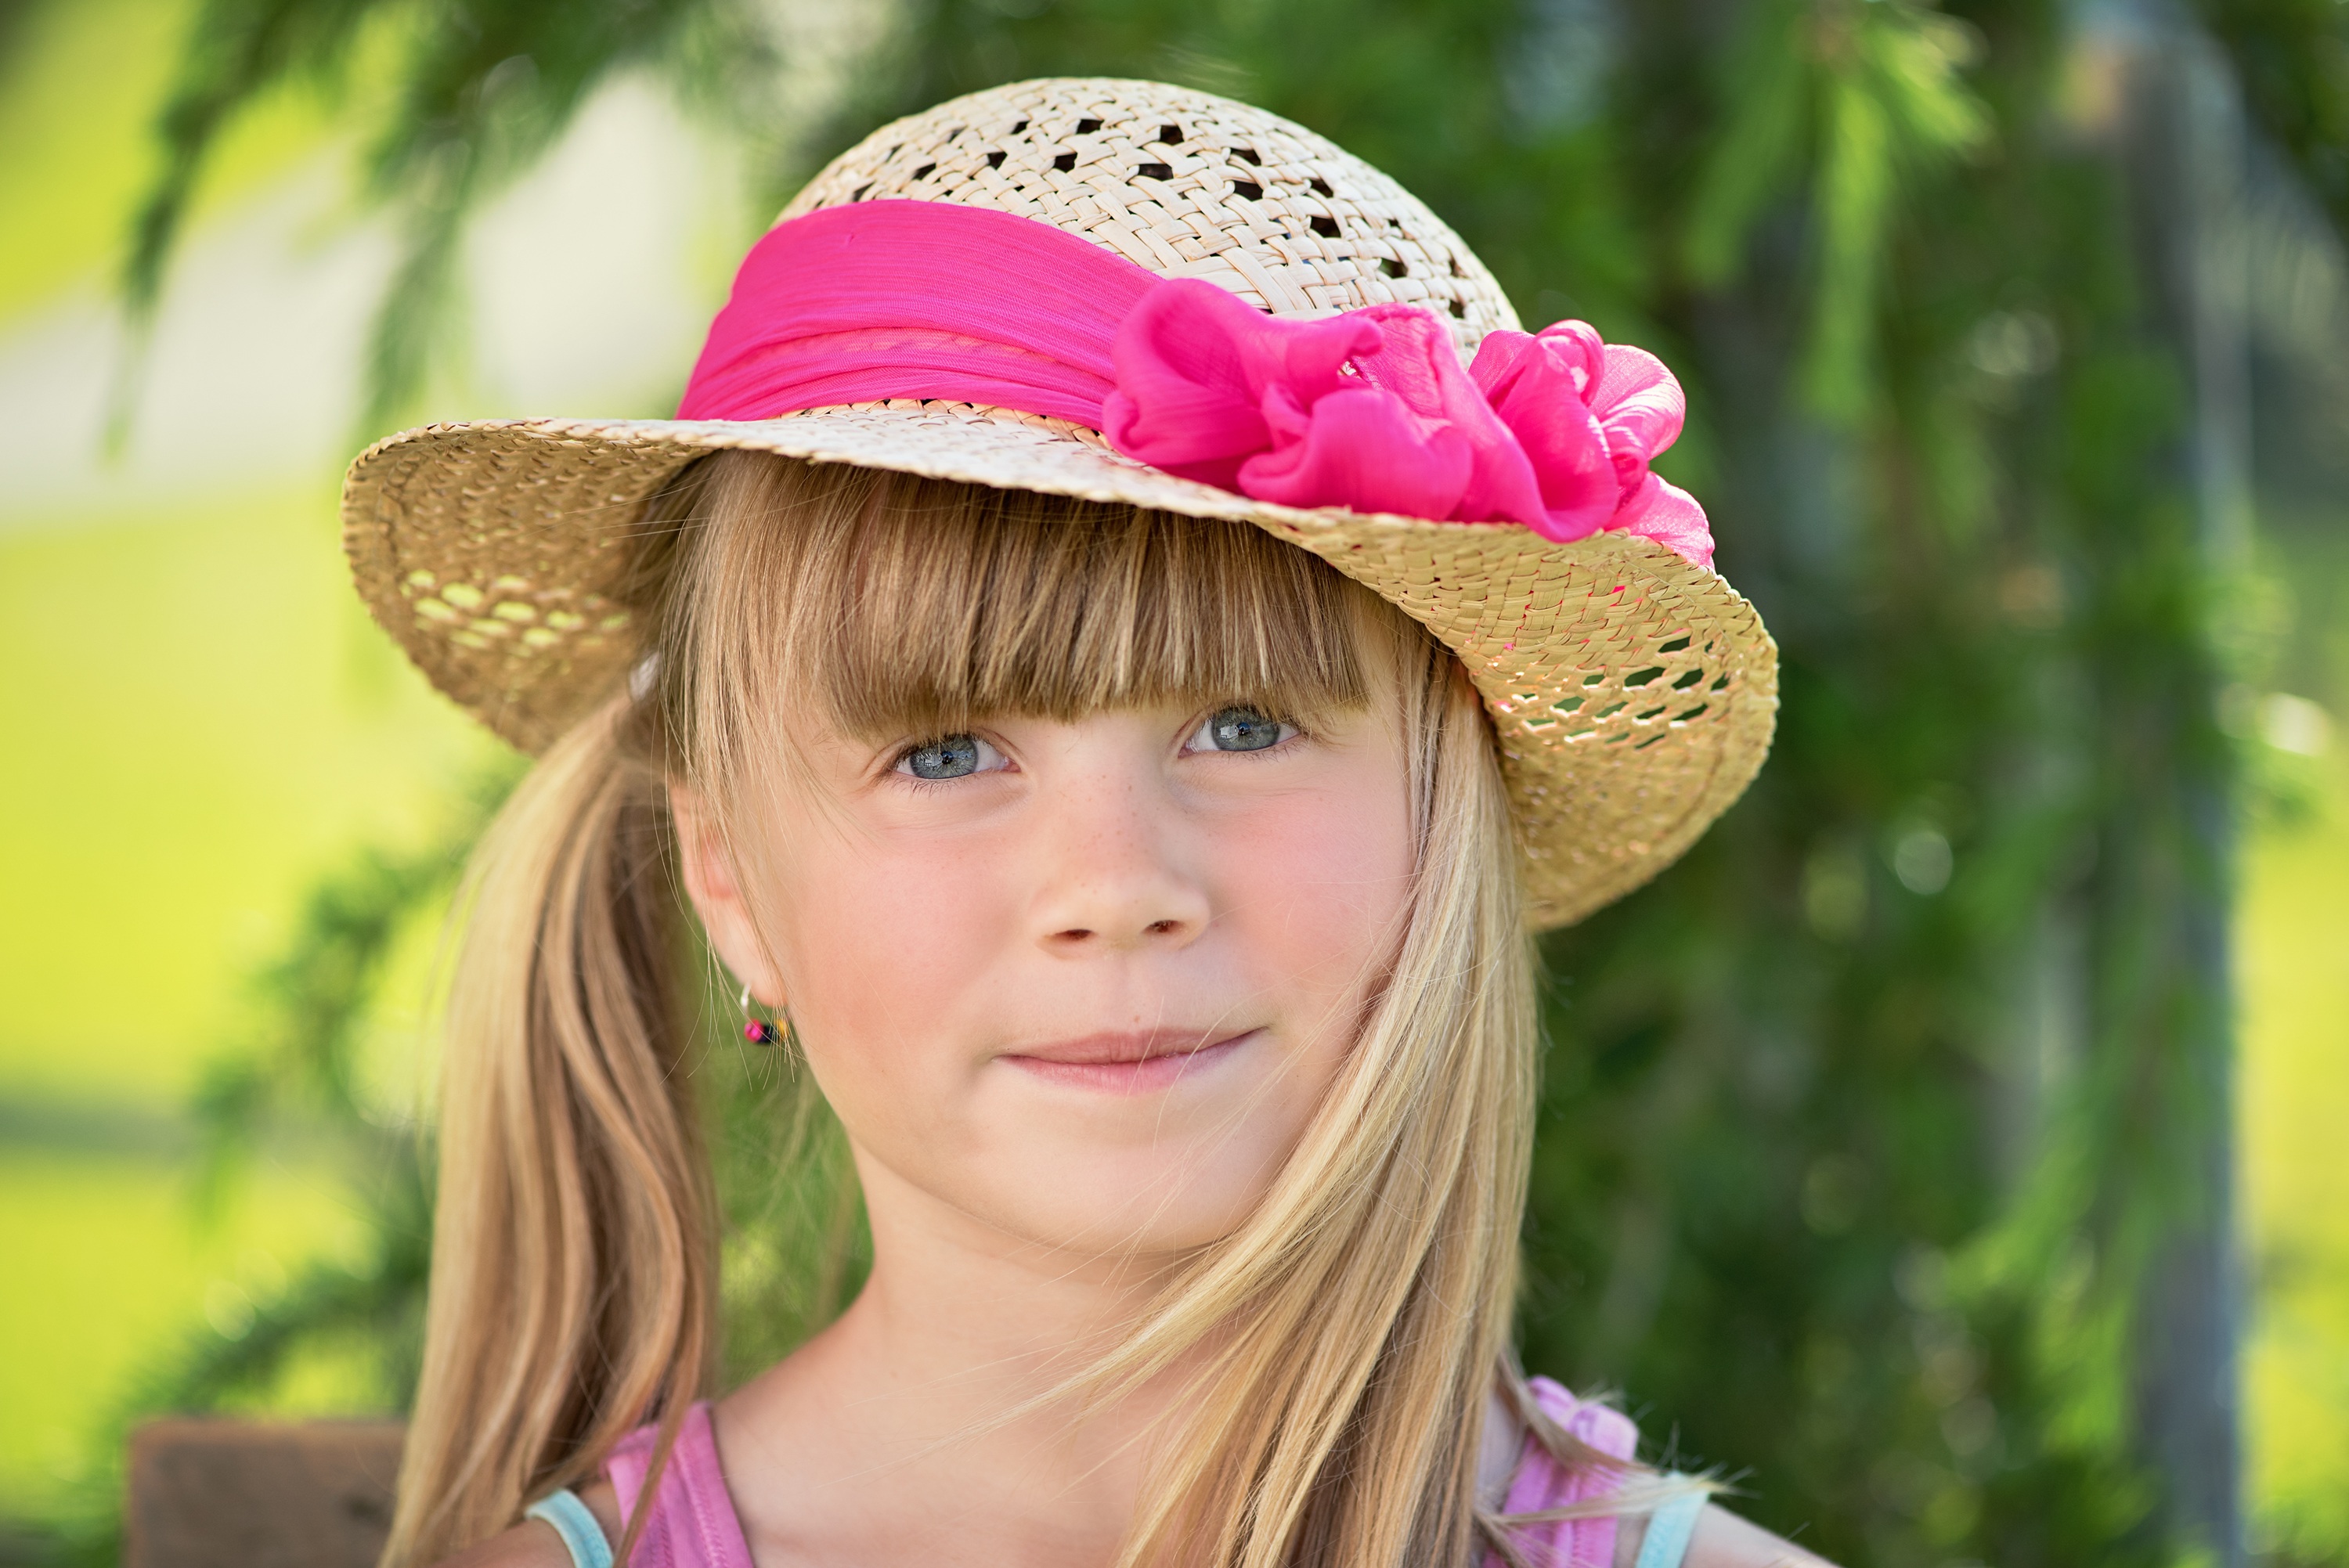
nature, person, girl, sweet, flower, summer, portrait, spring, child, human, hat, clothing, pink, close, headgear, smile, sun hat, face, toddler, cap, head, skin, beauty, blond, out, portrait photography, fashion accessory